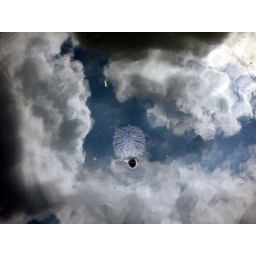
swimming in the clouds